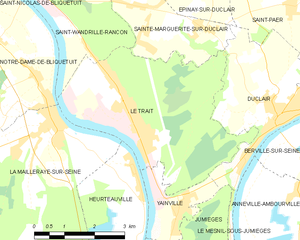
Carte des communes françaises Le Trait